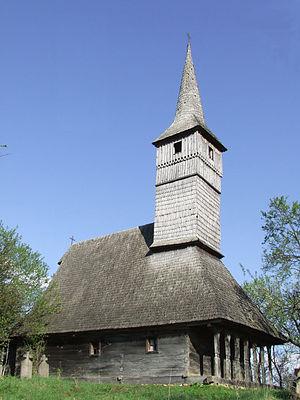
Sălățig est une commune roumaine du județ de Sălaj, dans la région historique de Transylvanie et dans la région de développement du Nord-ouest.